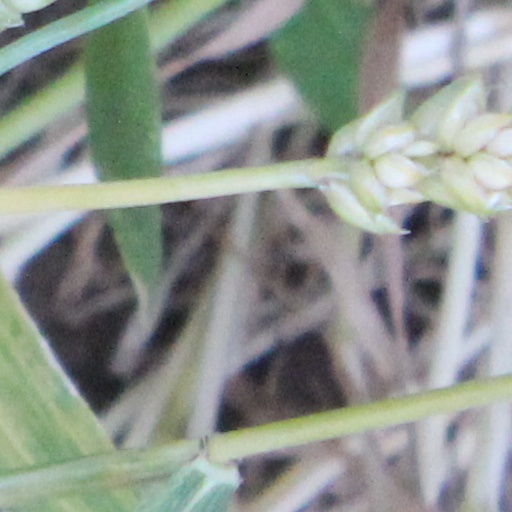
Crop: wheat